List of Antonio Banderas performances

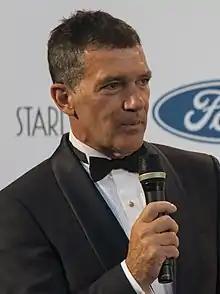
Banderas at the 2019 Starlite Gala

Antonio Banderas is a Spanish actor and filmmaker who has appeared in various film, television, and theatre productions.